Air University Pakistan

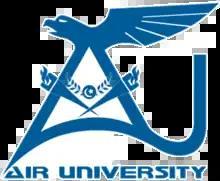
Air University

The Air University (AU) is a federally chartered public-sector research university in Pakistan. Established in 2002, its main campus is located in the capital city of Islamabad, Pakistan. The university has two other functional campuses: the Aerospace and Aviation Campus at Kamra and a campus in Multan.